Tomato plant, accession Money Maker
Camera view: vertical (180 deg); turntable rotation: 120 degrees
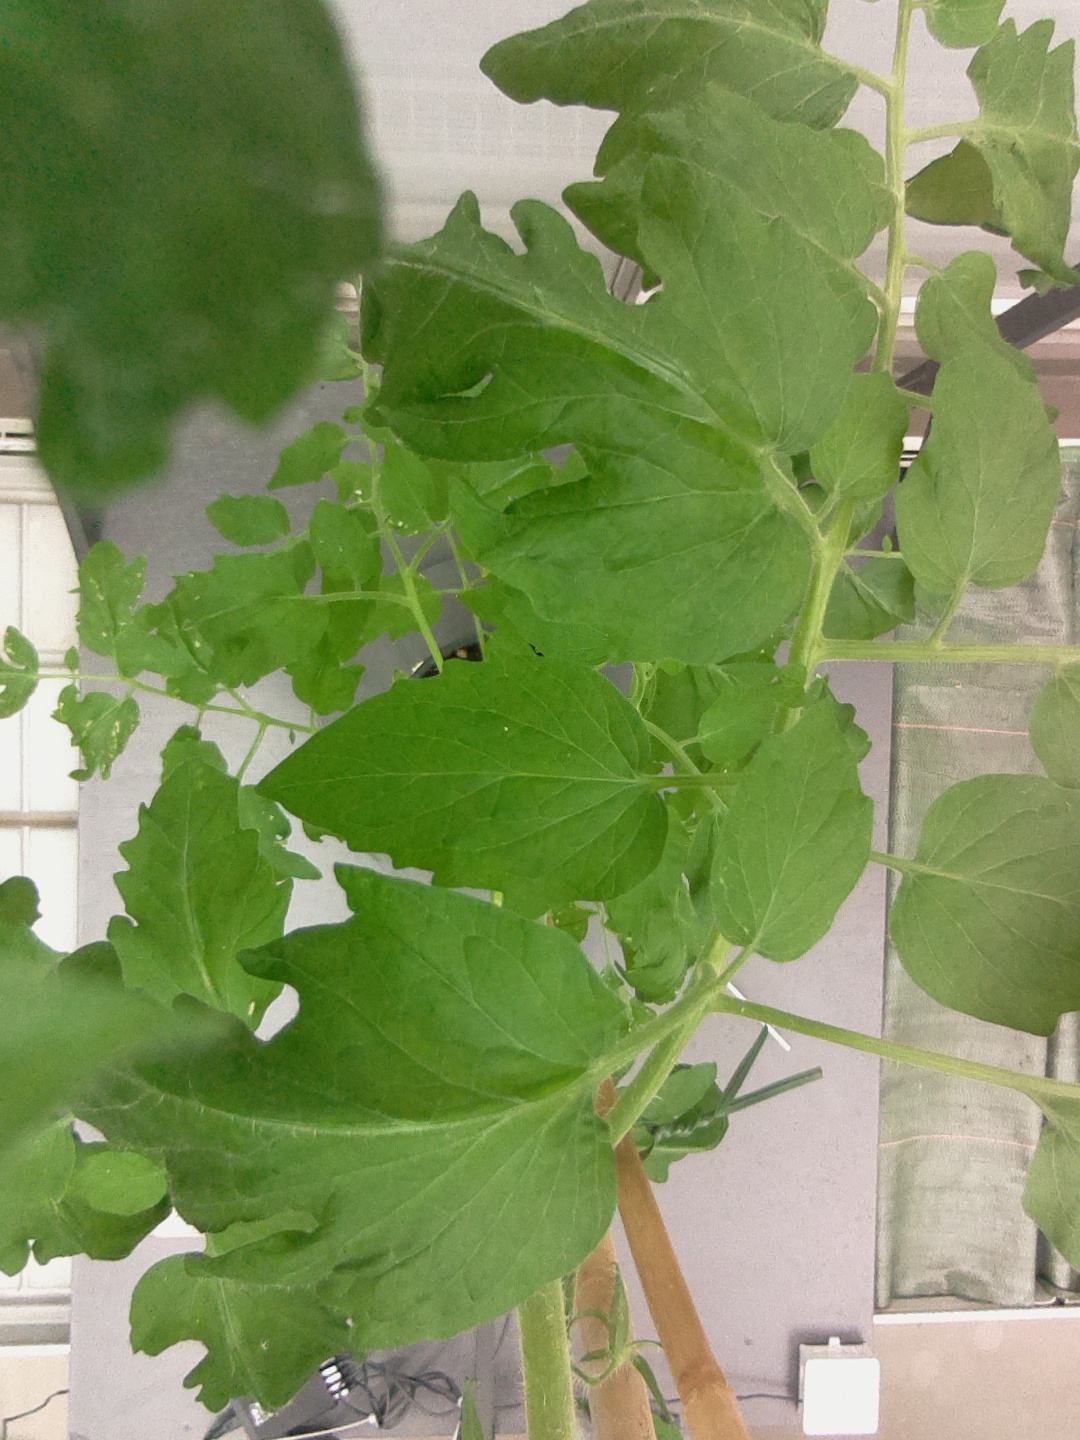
BBCH growth stage 70: Fruits at the main stem or branches visibles